Happy Chandler

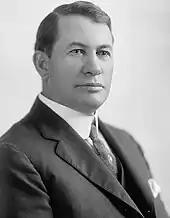
Alben Barkley retained his US Senate seat in 1938 despite a challenge from Chandler.

Chandler promised to repeal the unpopular sales tax, lower the gasoline tax, oppose any increase in property taxes, and end the common practice of assessing state employees a percentage of their salaries to be used for campaign activities. Infuriated by their loss, Laffoon and his allies abandoned the party and supported the Republican nominee, King Swope. Policy-wise, there were few differences between the two, and personal attacks were employed by both sides. Swope's reputation as a stern judge contrasted sharply with Chandler's charisma, and Chandler used that to his advantage by dubbing Swope "his majesty". When Chandler touted his service during World War I, Laffoon's adjutant general Henry Denhardt countered by pointing out that Chandler had been only a cadet in training and never had engaged in active service in the war. Ultimately, the campaign turned on the failed presidential administration of the Republican ex-president Hoover and that of the sitting president, the Democratic Roosevelt. Chandler defeated Swope by 95,158 votes in the general election; his margin of victory was then the largest ever recorded in a Kentucky gubernatorial election, and at only 37, Chandler was the youngest governor of any US state.